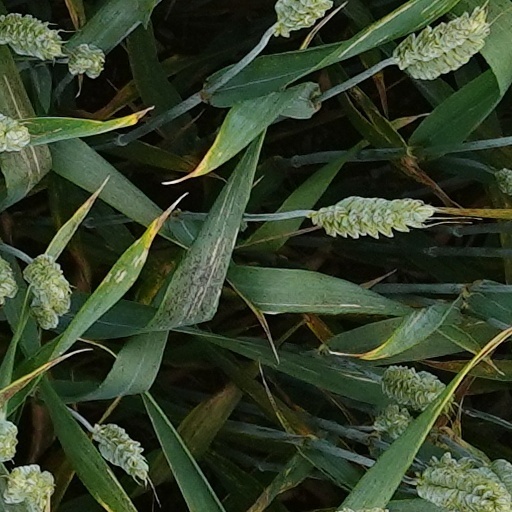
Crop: wheat